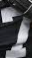
Number: 7